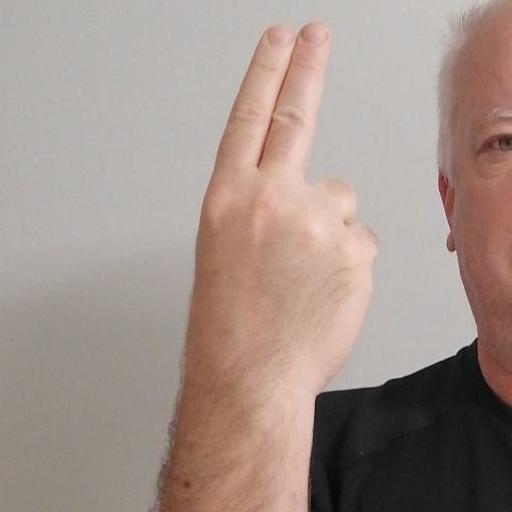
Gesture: two_up_inverted